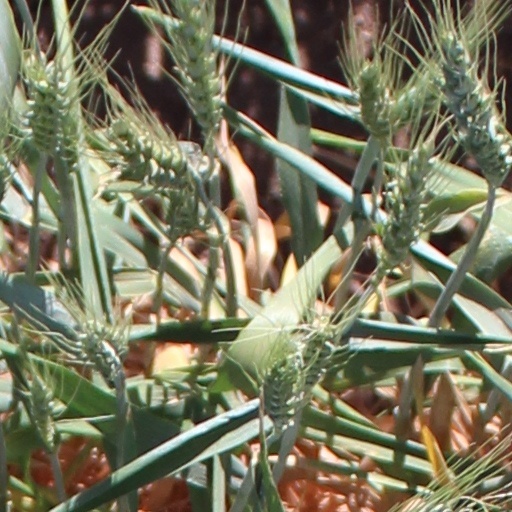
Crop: wheat